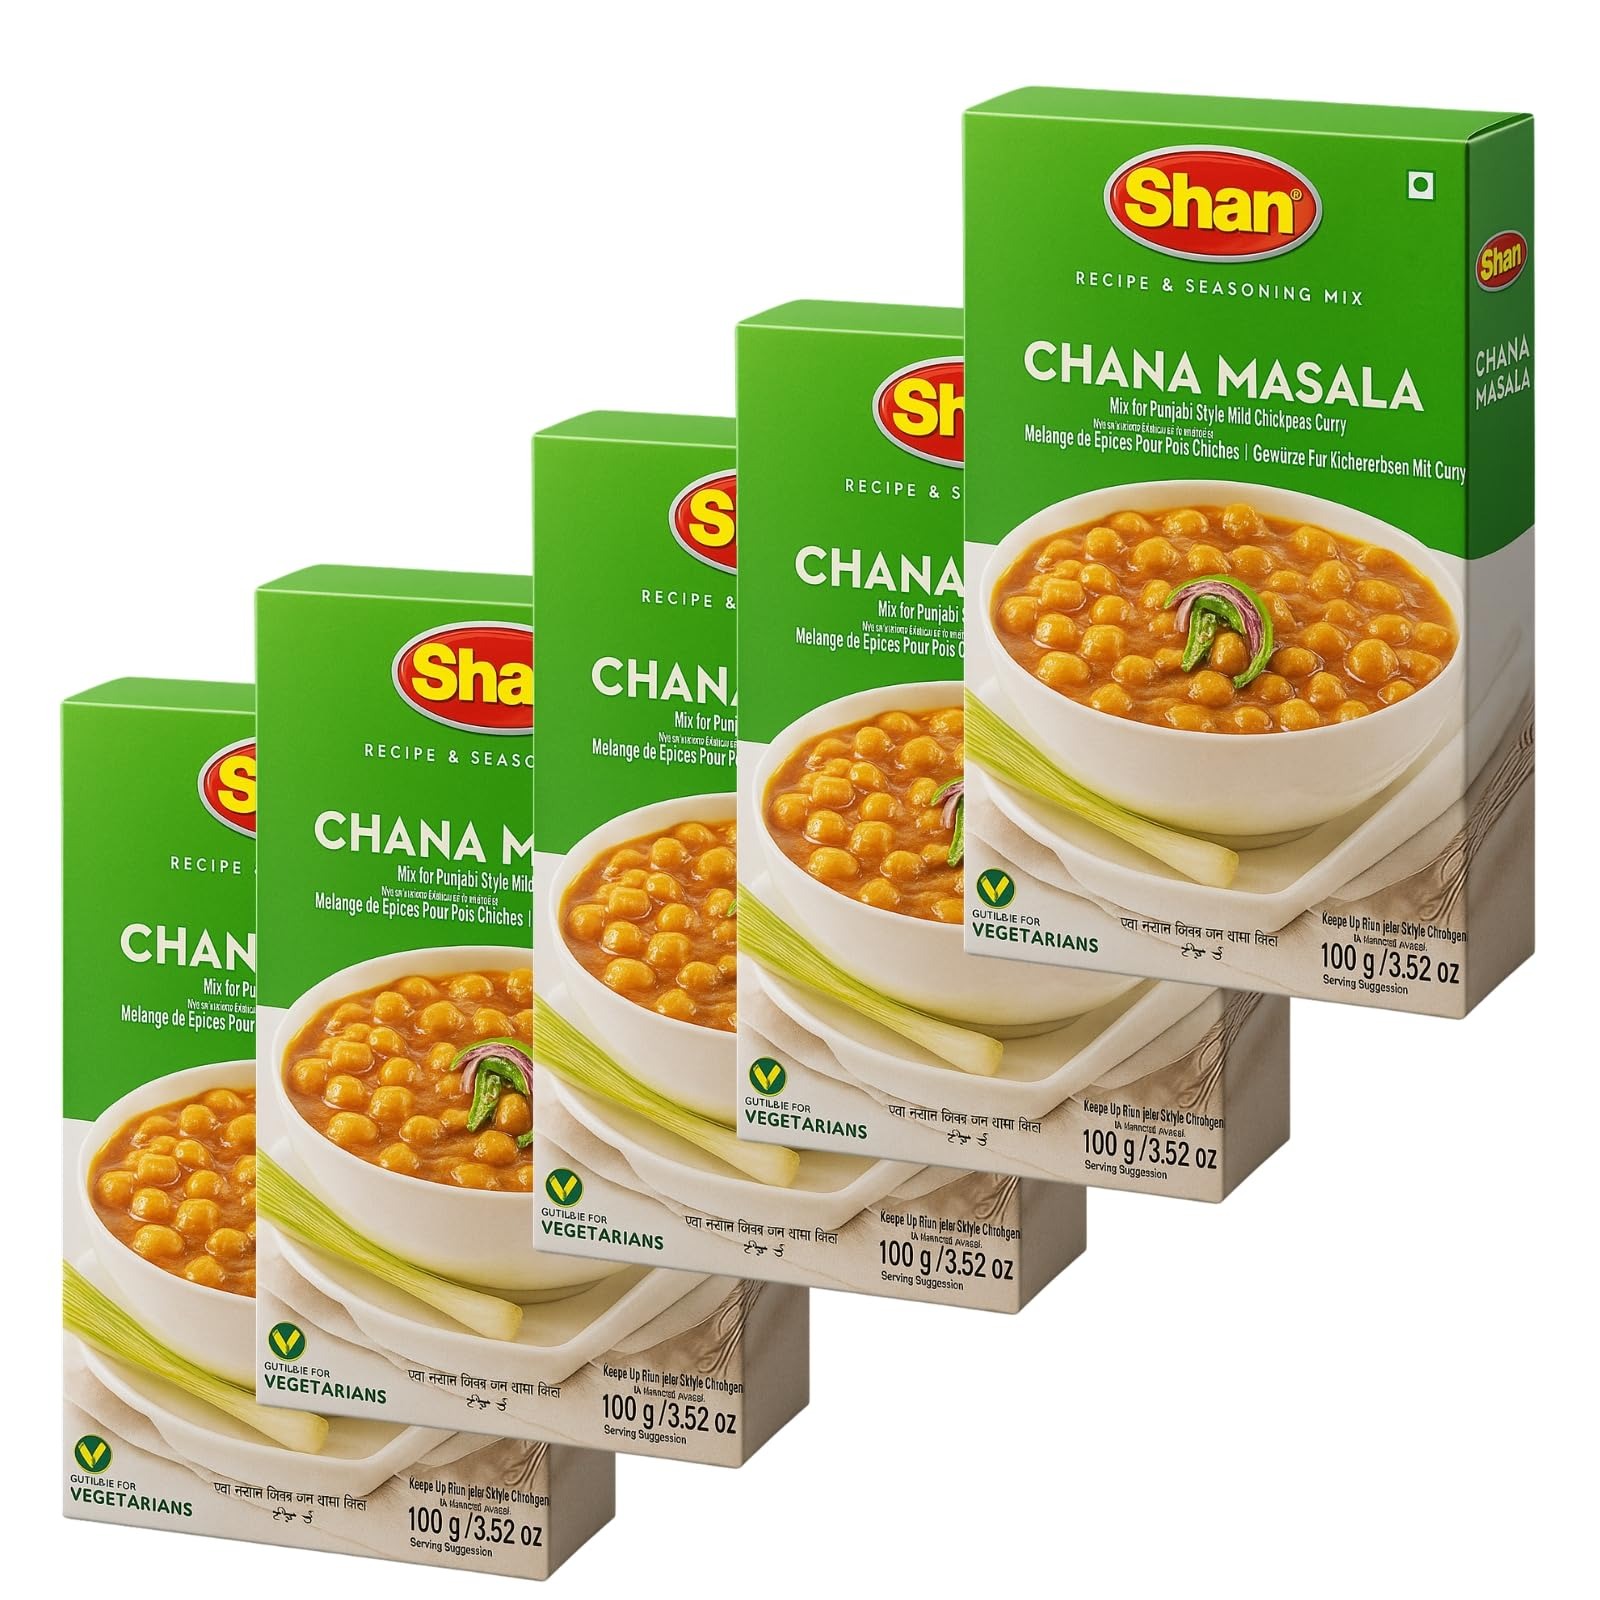
Item Name: Shan Chana Masala Recipe and Seasoning Mix 3.52 oz (100g) - Spice Powder for Punjabi Style Mild Chickpeas Curry - Suitable for Vegetarians - Airtight Bag in a Box (Pack of 6)
Bullet Point 1: Quantity - Shan Chana Masala comes packaged and sealed in a box containing a packet of 100g of spices.
Bullet Point 2: Easy to use - All the ingredients and instructions are given at the back of the box.
Bullet Point 3: Easy to prepare - Now you don’t need to gather a variety of different masalas to make Meat Curry, just use this seasoning and herbs mix and you are good to go.
Bullet Point 4: Serving Size - 3 tablespoon Shan Chana (chickpeas) Masala in 250g of chickpeas.
Bullet Point 5: Quality Control - All our products are carefully packaged under the most hygienic conditions according to international quality standard.
Product Description: <p>Shan Foods was a small company established in 1981. Soon it gained popularity and now we have a presence in 65 countries across 5 continents.&nbsp;All our products are carefully packaged under the most hygienic conditions according to international quality standard.&nbsp;All products of Shan Foods are ISO 9001:2015.</p><p> Shan Foods is committed to make your life easy in the kitchen and at the same time delighting your taste buds. We are the pioneer of ready to make masala packets. We are continuously working hard to ensure you can serve authentic Pakistani/Indian food to your loved ones. Each recipe is tailored to ensure a delicious taste through our special herbs seasoning and spices.&nbsp;</p><p> Other than catering to meat lovers we also take care of our consumers who love to eat vegetarian.&nbsp;Shan Chana Masala is one such masala which helps to make delicious Chickpeas Curry.&nbsp;Shan Chana Masala adds the perfect spice level to your Chana platter for an exotic experience.</p><p> Steps of Cooking:</p><p> 1. Drain the water from soaked chickpeas/ chanas and add 8 cups of water, boil for 2-3 hours on low heat.<br>2. Add Shan Chana Masala Mix and stir. Cover and cook on low heat for about 45 minutes or until the chanas turn to a darker shade.<br>3. Heat ghee/butter/oil and fry the onion until golden. Add the boiled chana/chholay/chickpeas.<br>4. Stir fry until oil separates from the chanas.</p>
Value: 21.12
Unit: Ounce

Price: 8.93